Don Cullen

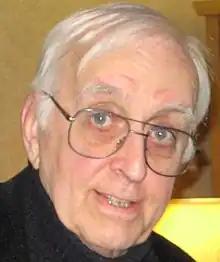
Cullen in 2008

Donald Austin Cullen (January 18, 1933 – June 26, 2022) was a Canadian actor, comedian, writer, and proprietor of the Bohemian Embassy, which he operated, off and on, in various Toronto locations from 1960 to the early 1990s. He was a prolific performer on radio, stage, and television, including as a featured player on Wayne and Shuster's CBC television broadcasts, for 25 years.